Artsyom Bandarenka

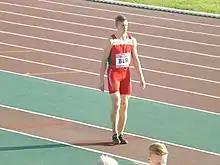
Artsem Bandarenka (2015).

Artsyom (Artsem) Bandarenka (born June 19, 1991) is a Belarusian triple jumper. He competed at the 2016 Summer Olympics in the men's triple jump event; his result of 15.43 meters in the qualifying round did not qualify him for the final.